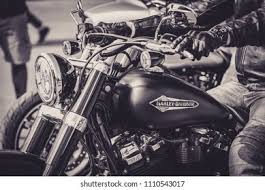
Vehicle type: Motorcycles